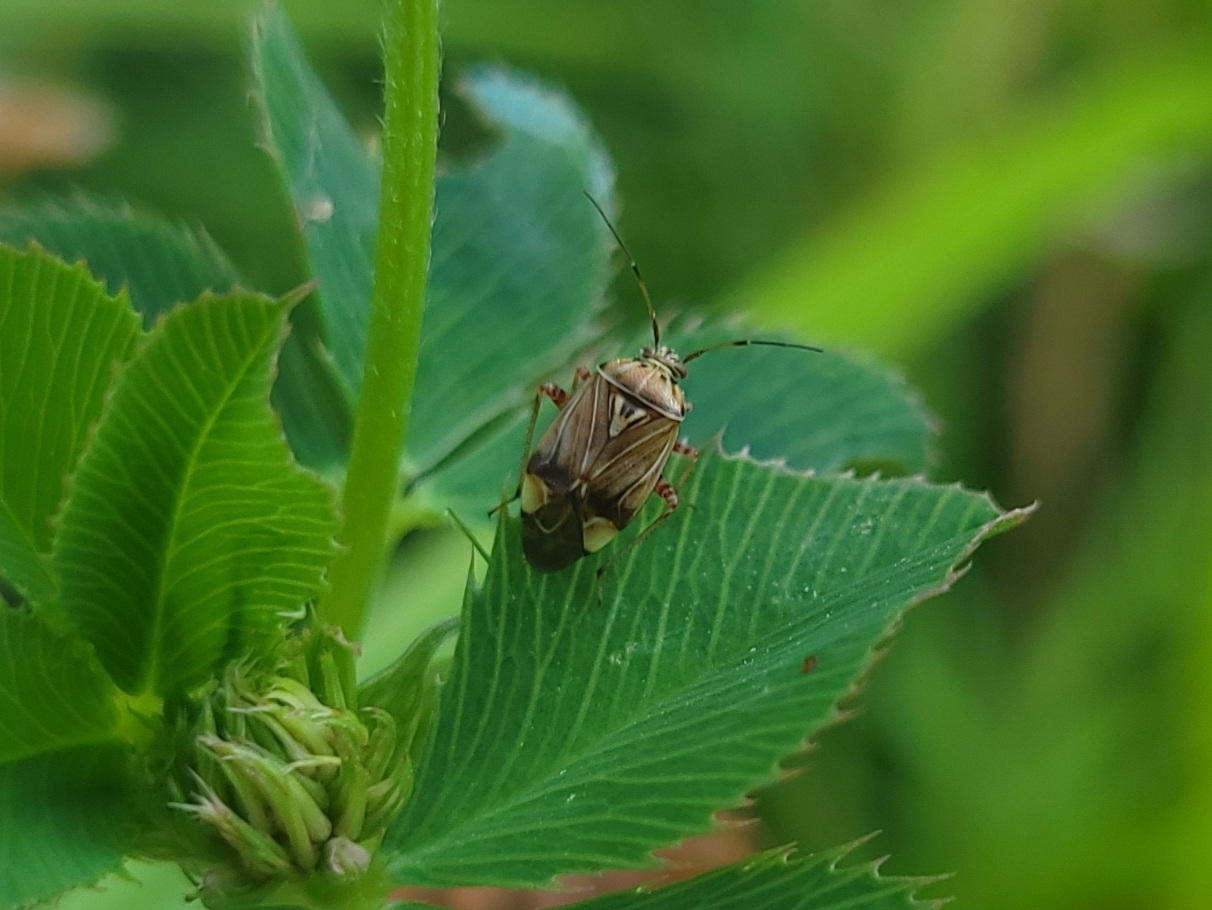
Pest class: lygus_bug